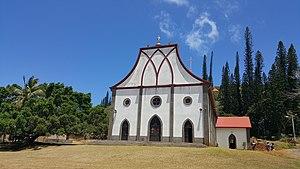
L’Eglise Notre-Dame de l’Assomption, située dans le village de Vao à l’Ile des Pins, fut construite en 1860 par les missionnaires maristes (catholiques) seuls, sans l'aide des bagnards qui étaient, à l'époque, essentiellement des communards, prisonniers politiques exilés de métropole en Nouvelle-Calédonie pour y purger leur peine.
L'île des Pins, aussi surnommée l'« île la plus proche du paradis », est un petit système insulaire français au sud-est de la Grande Terre en Nouvelle-Calédonie. Il s'agit également d'une commune et d'un district coutumier. Elle est située presque sur le tropique du Capricorne par 167º de longitude est et 22º de latitude sud. Elle fait partie de l'aire coutumière Djubéa-Kaponé.